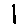
Label: 1